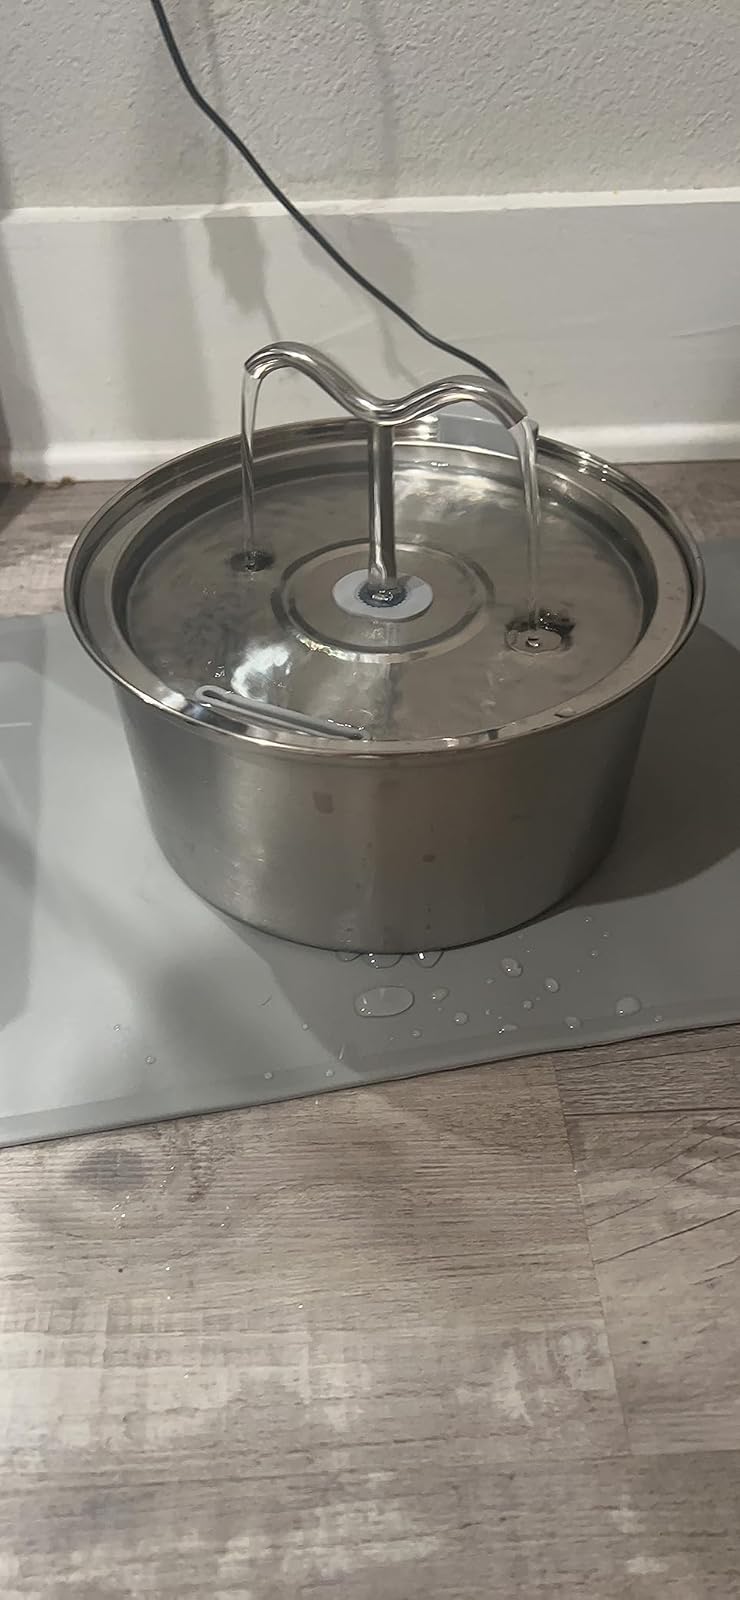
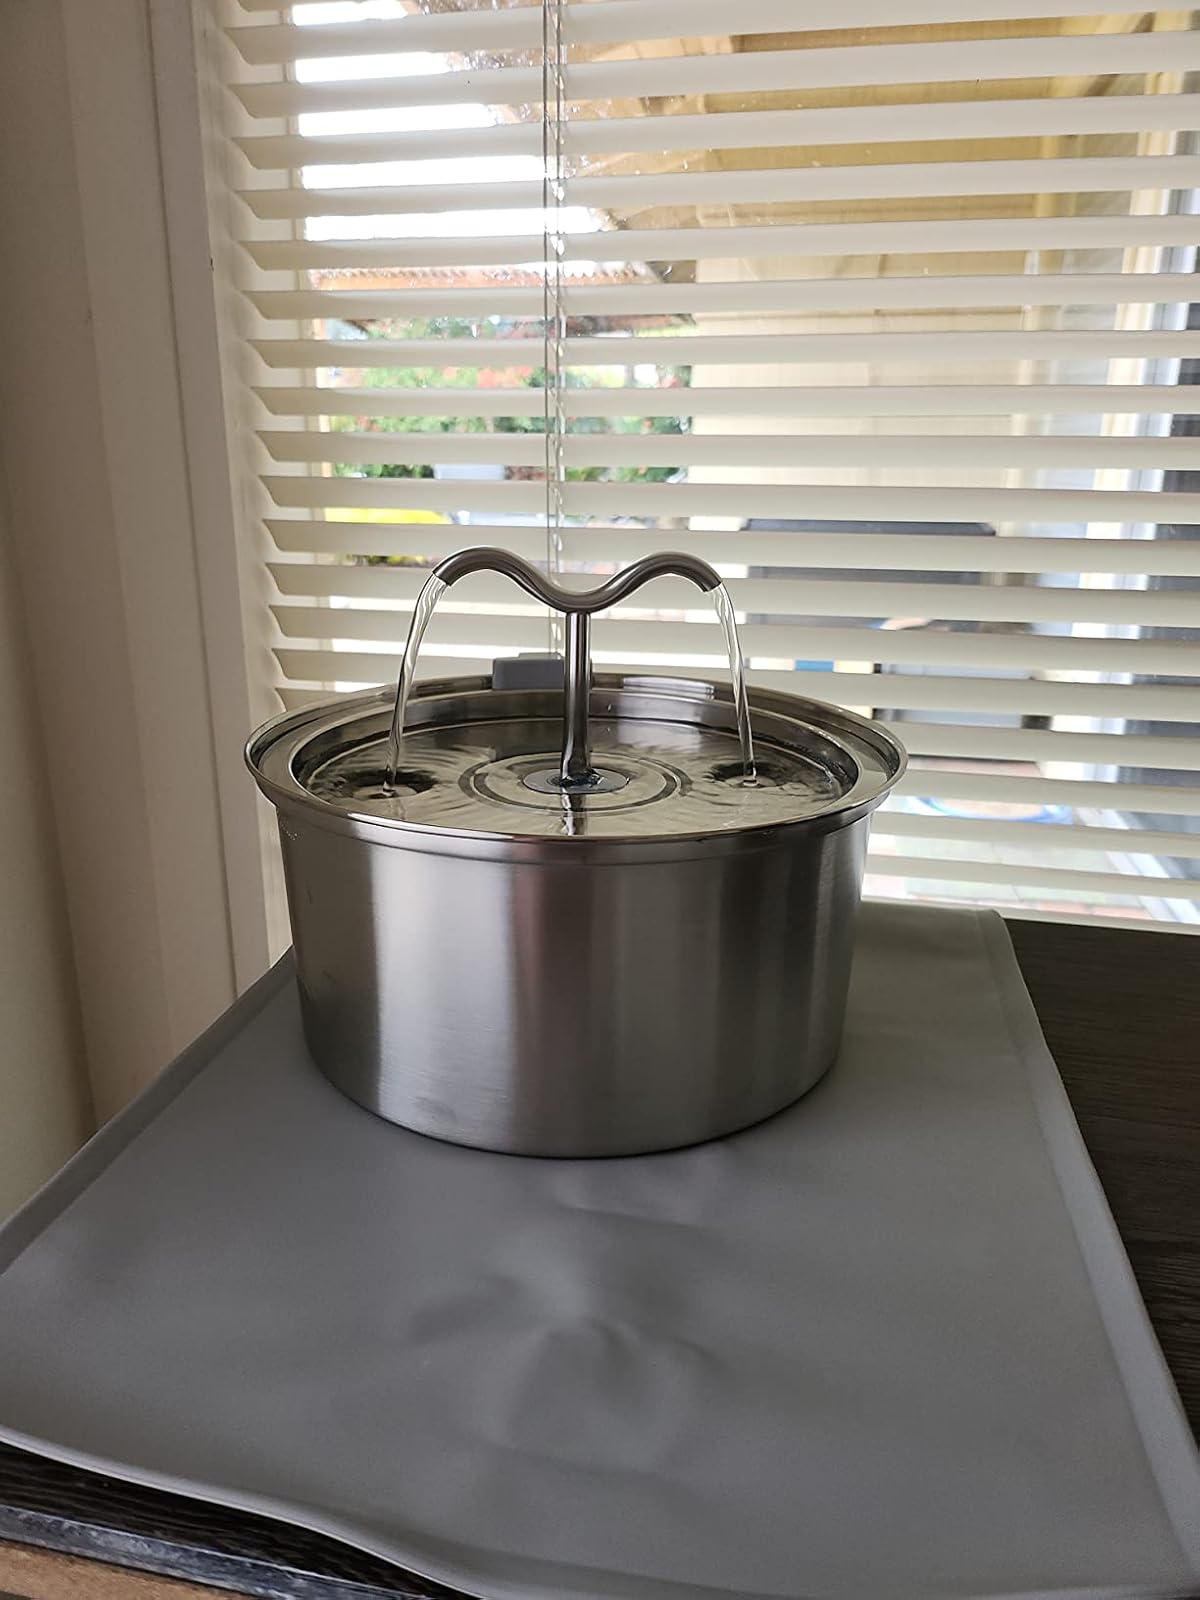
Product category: items_bowl
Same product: yes